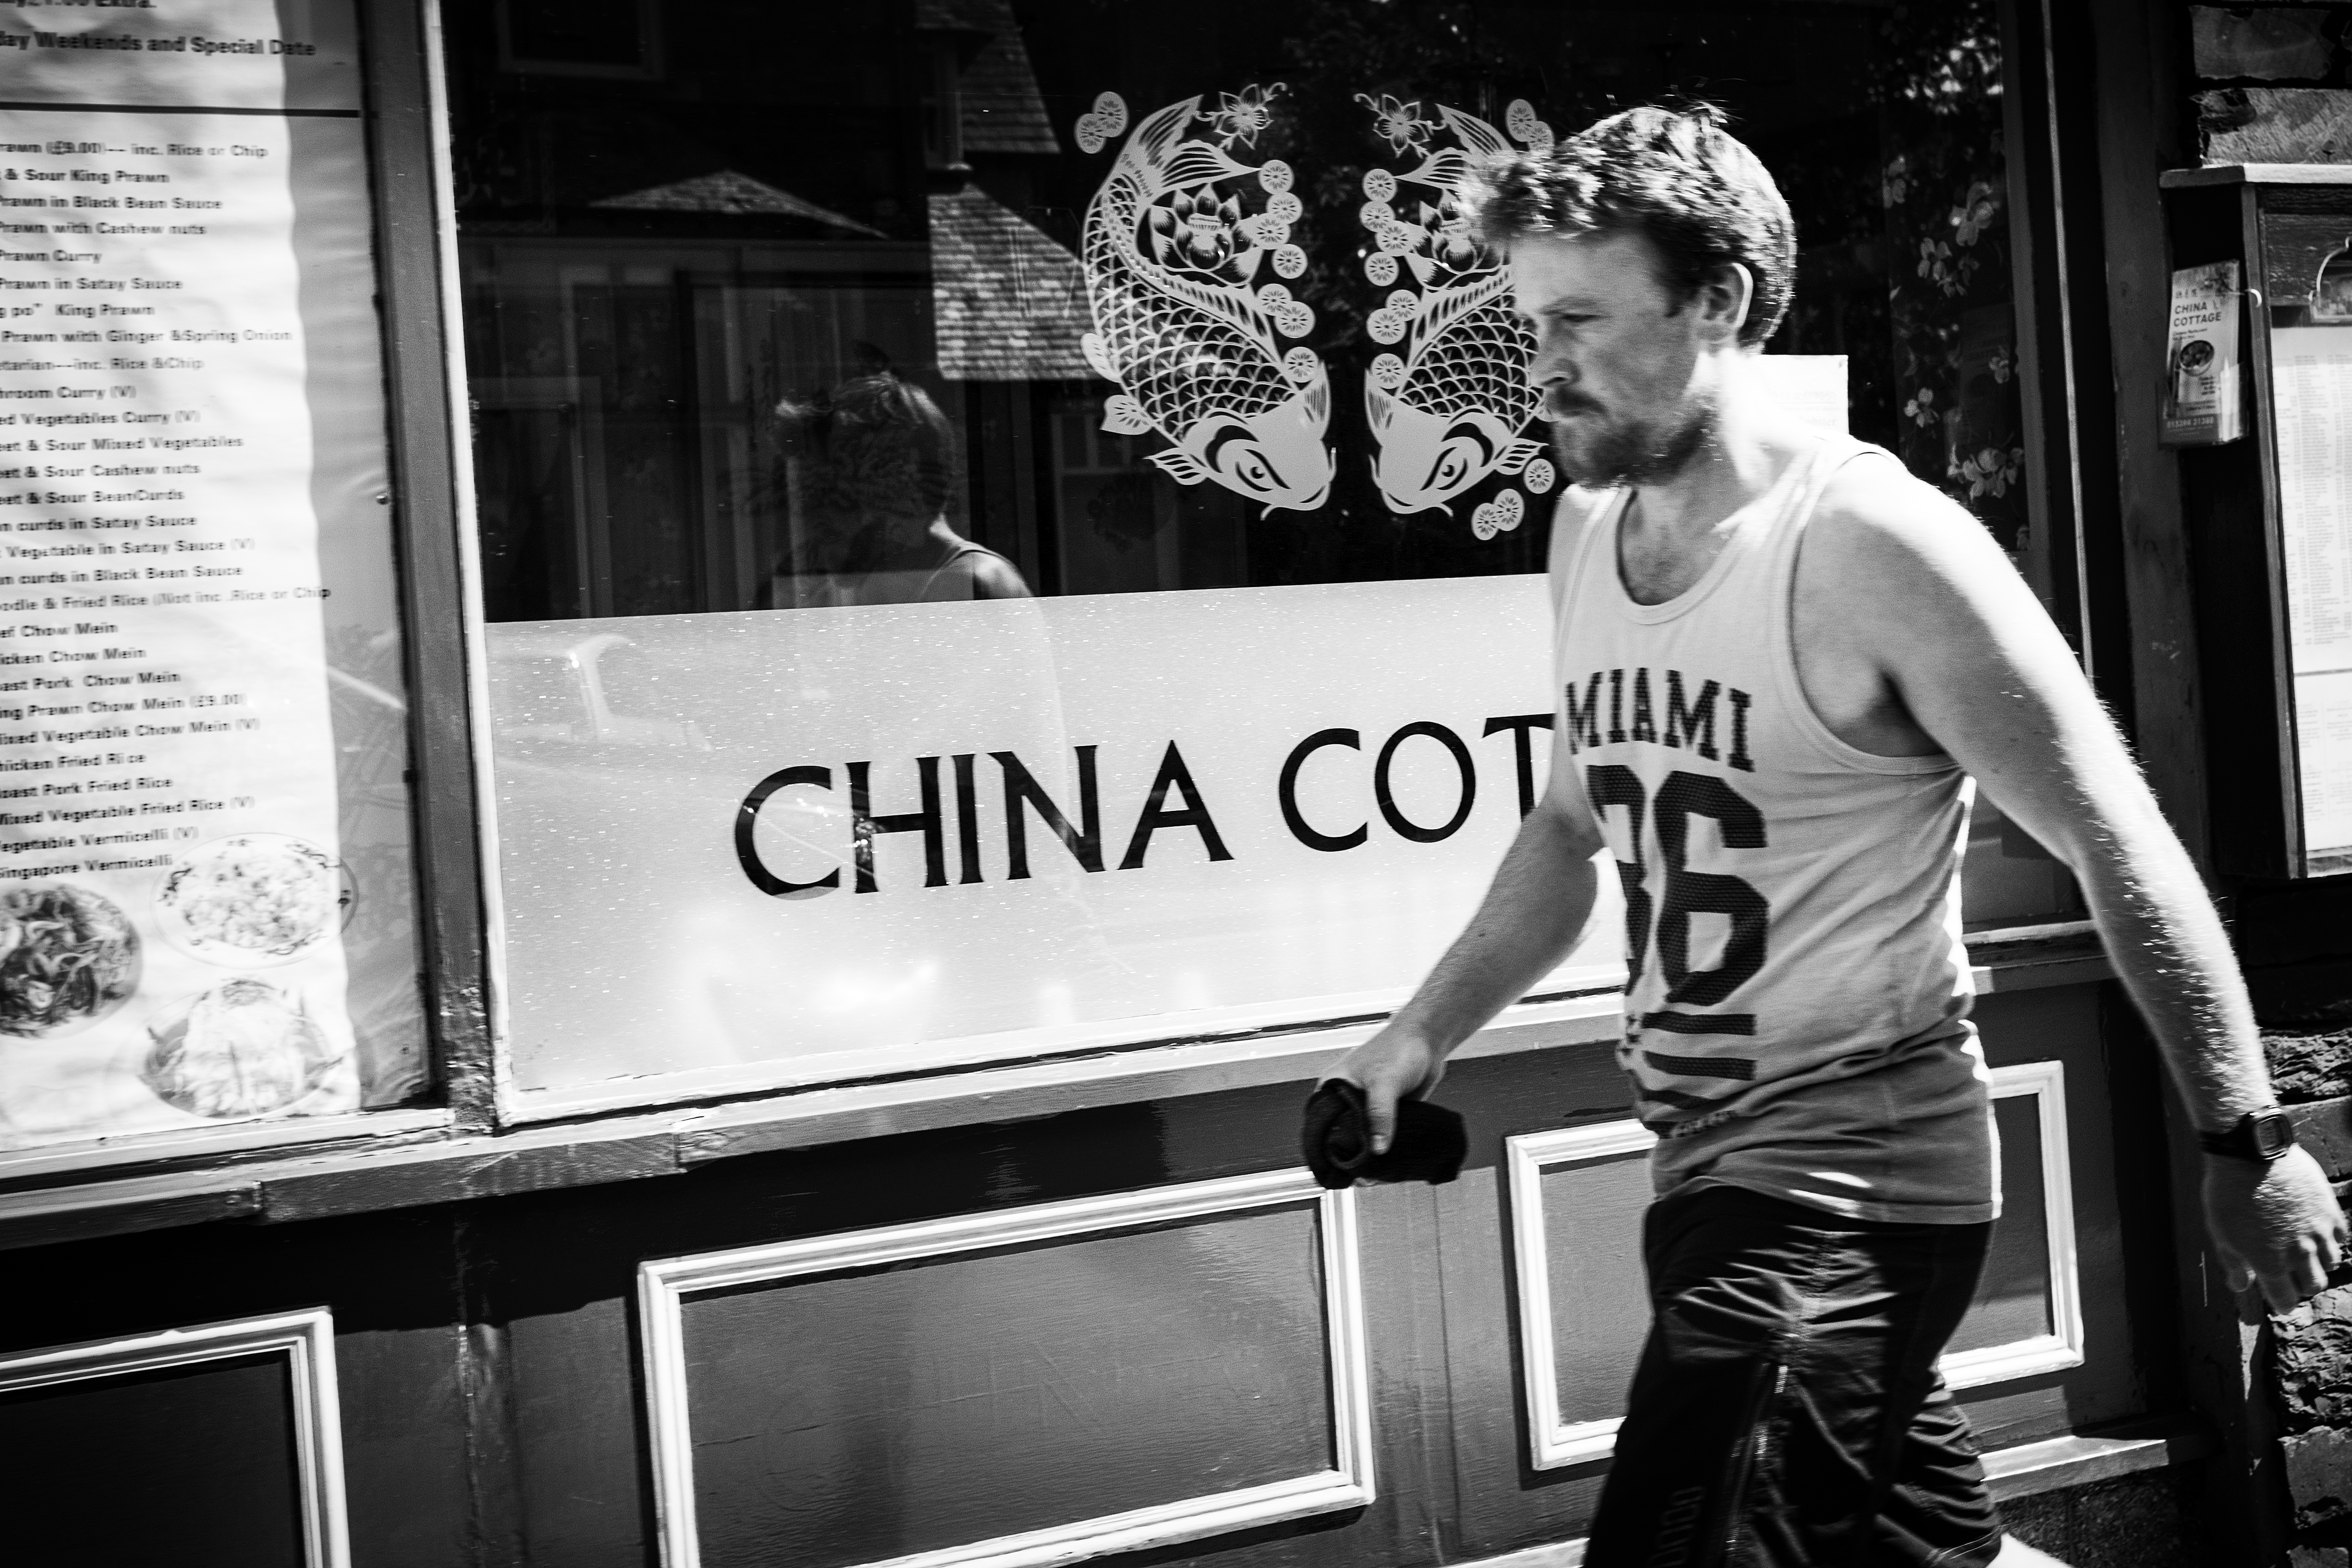
man, black and white, road, white, street, photography, black, monochrome, uk, cumbria, streetogs, streetphotography, england, keswick, beardy, infrastructure, photograph, monochrome photography, film noir